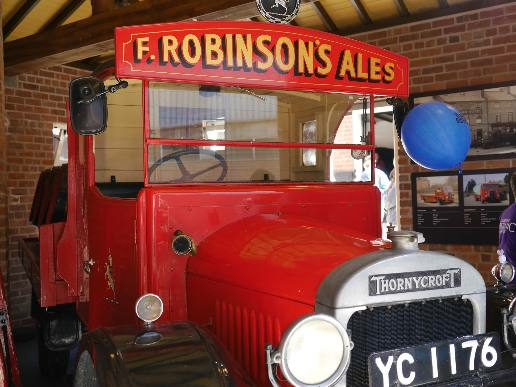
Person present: No